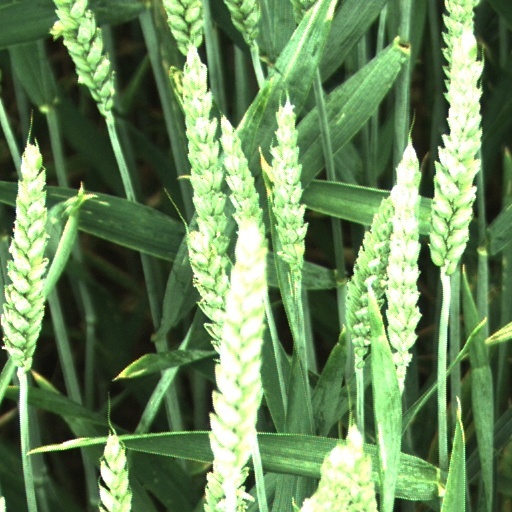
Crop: wheat